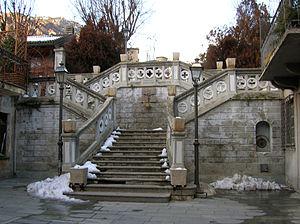
Châtillon est une commune italienne de la région Vallée d'Aoste.